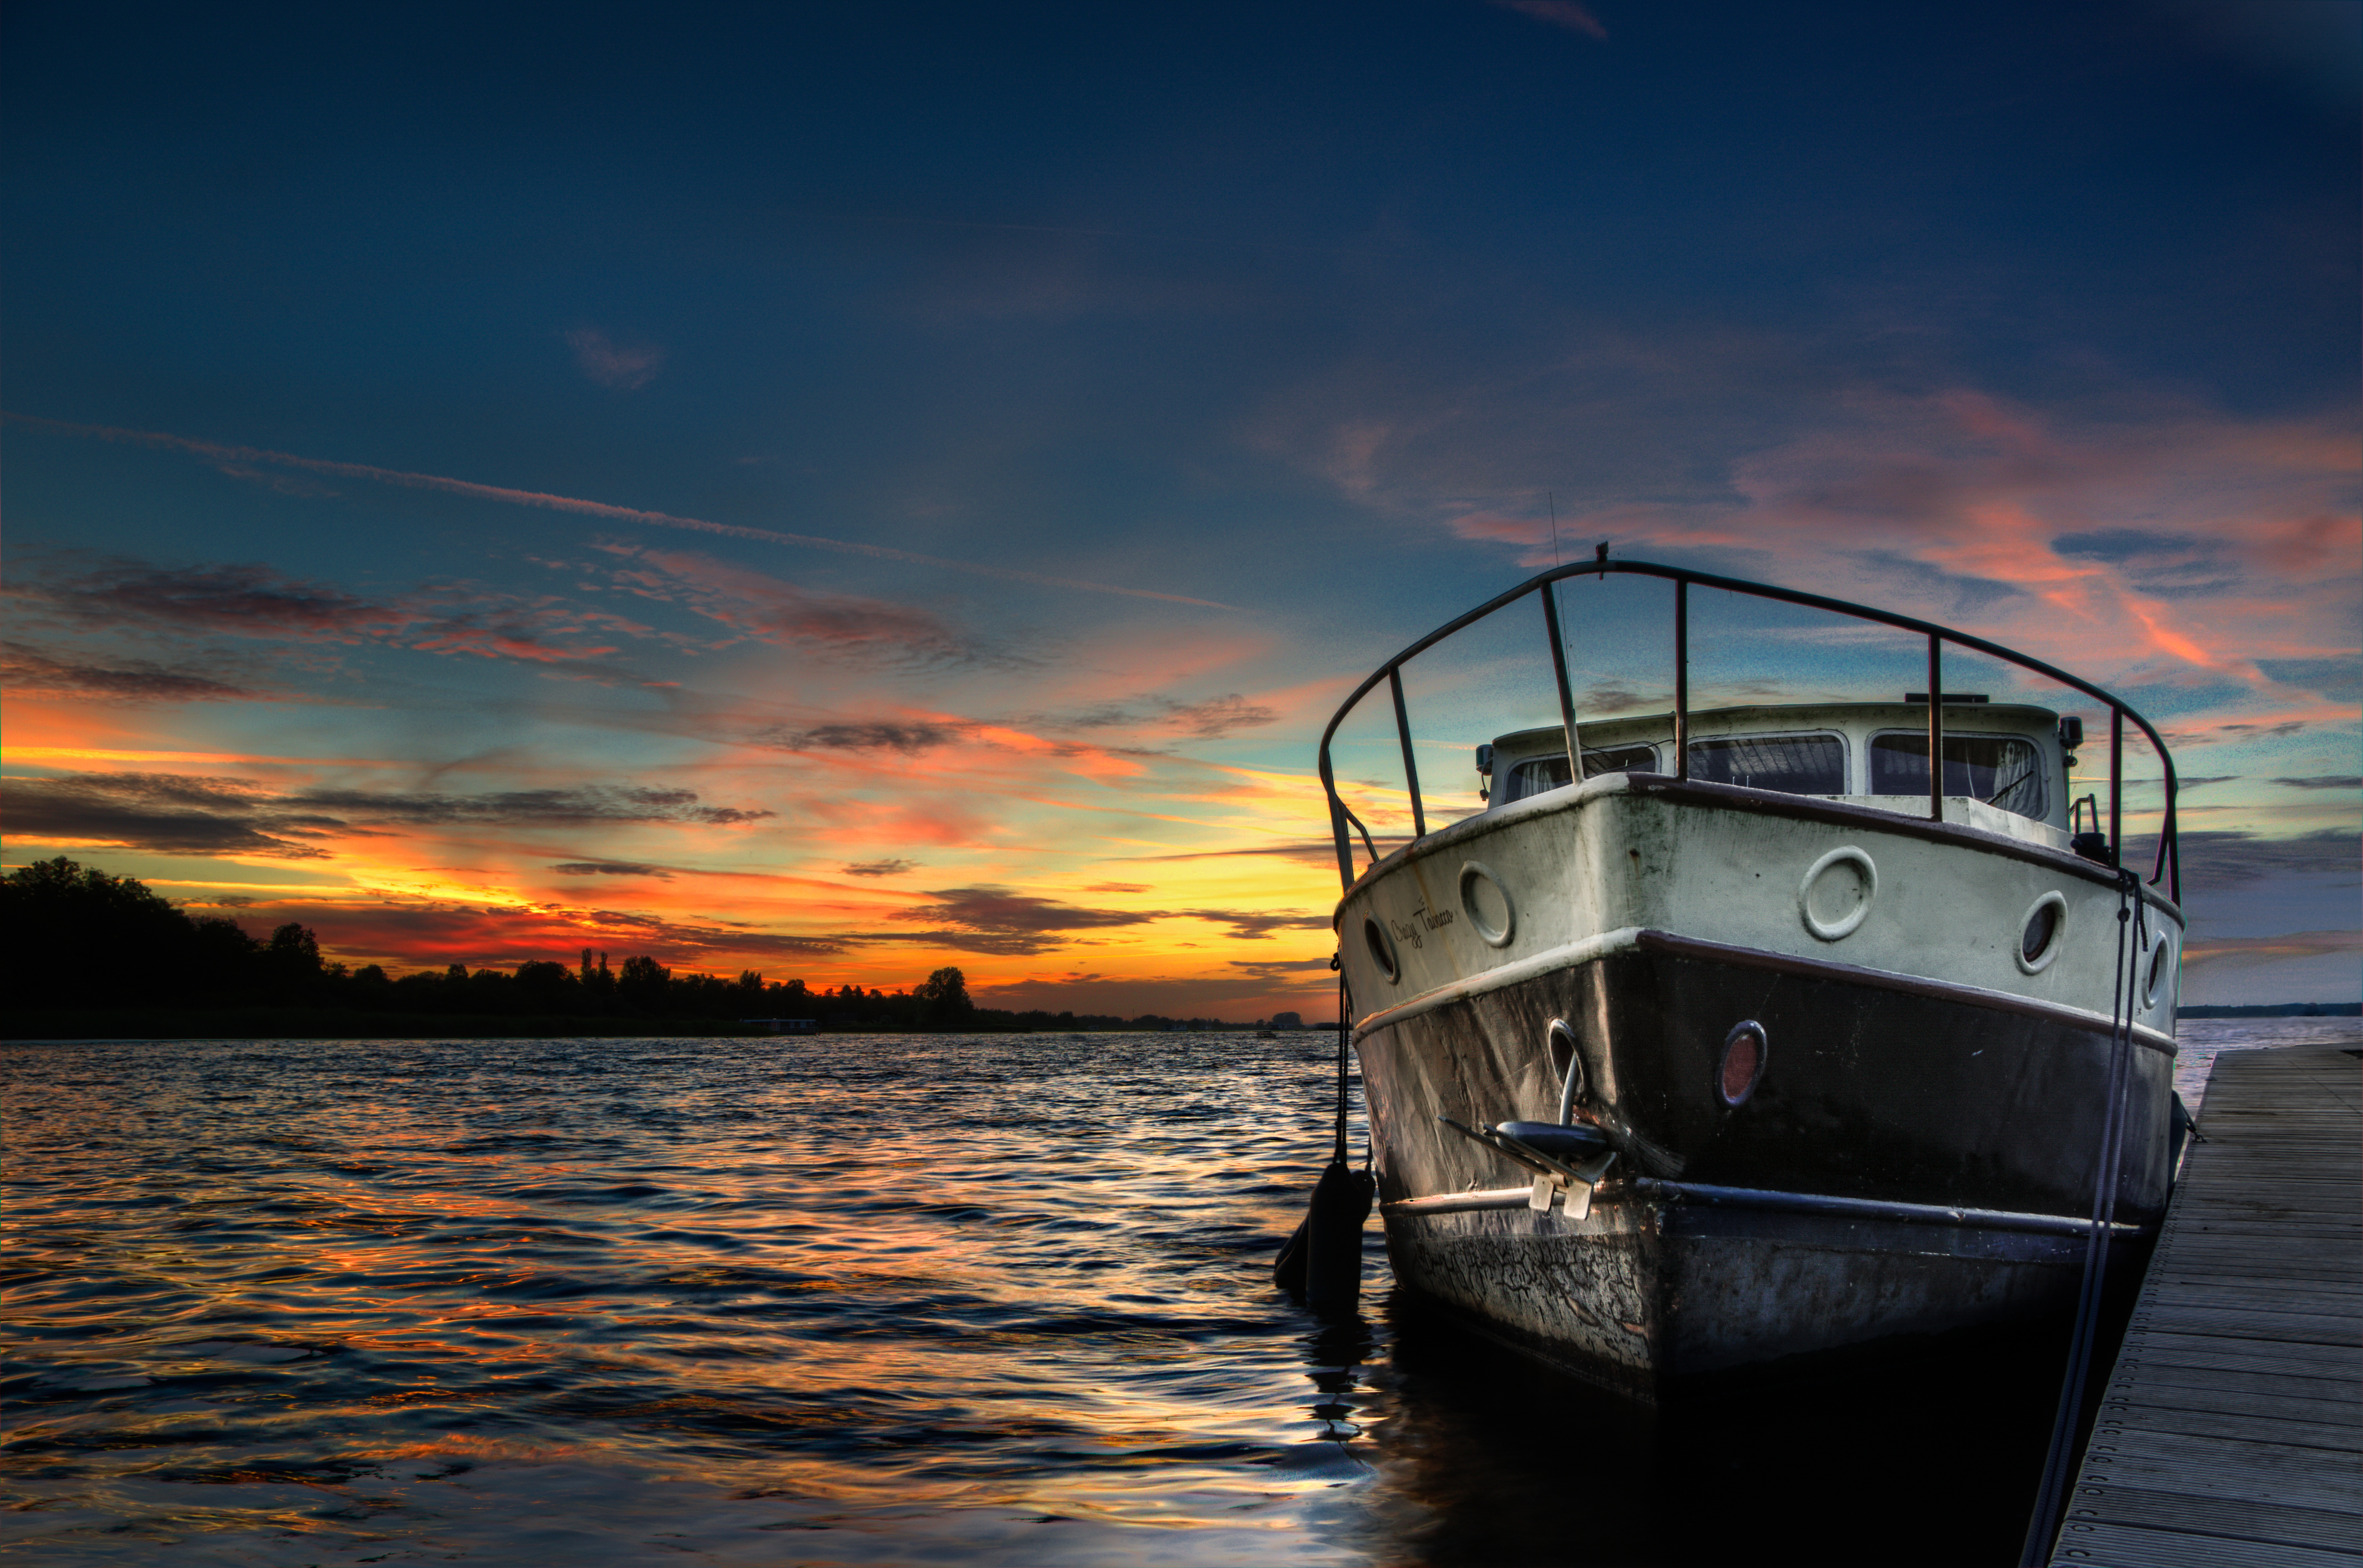
sea, coast, ocean, horizon, cloud, sky, sunrise, sunset, boat, morning, lake, dawn, dusk, evening, twilight, reflection, vehicle, bay, waterway, hdr, watercraft